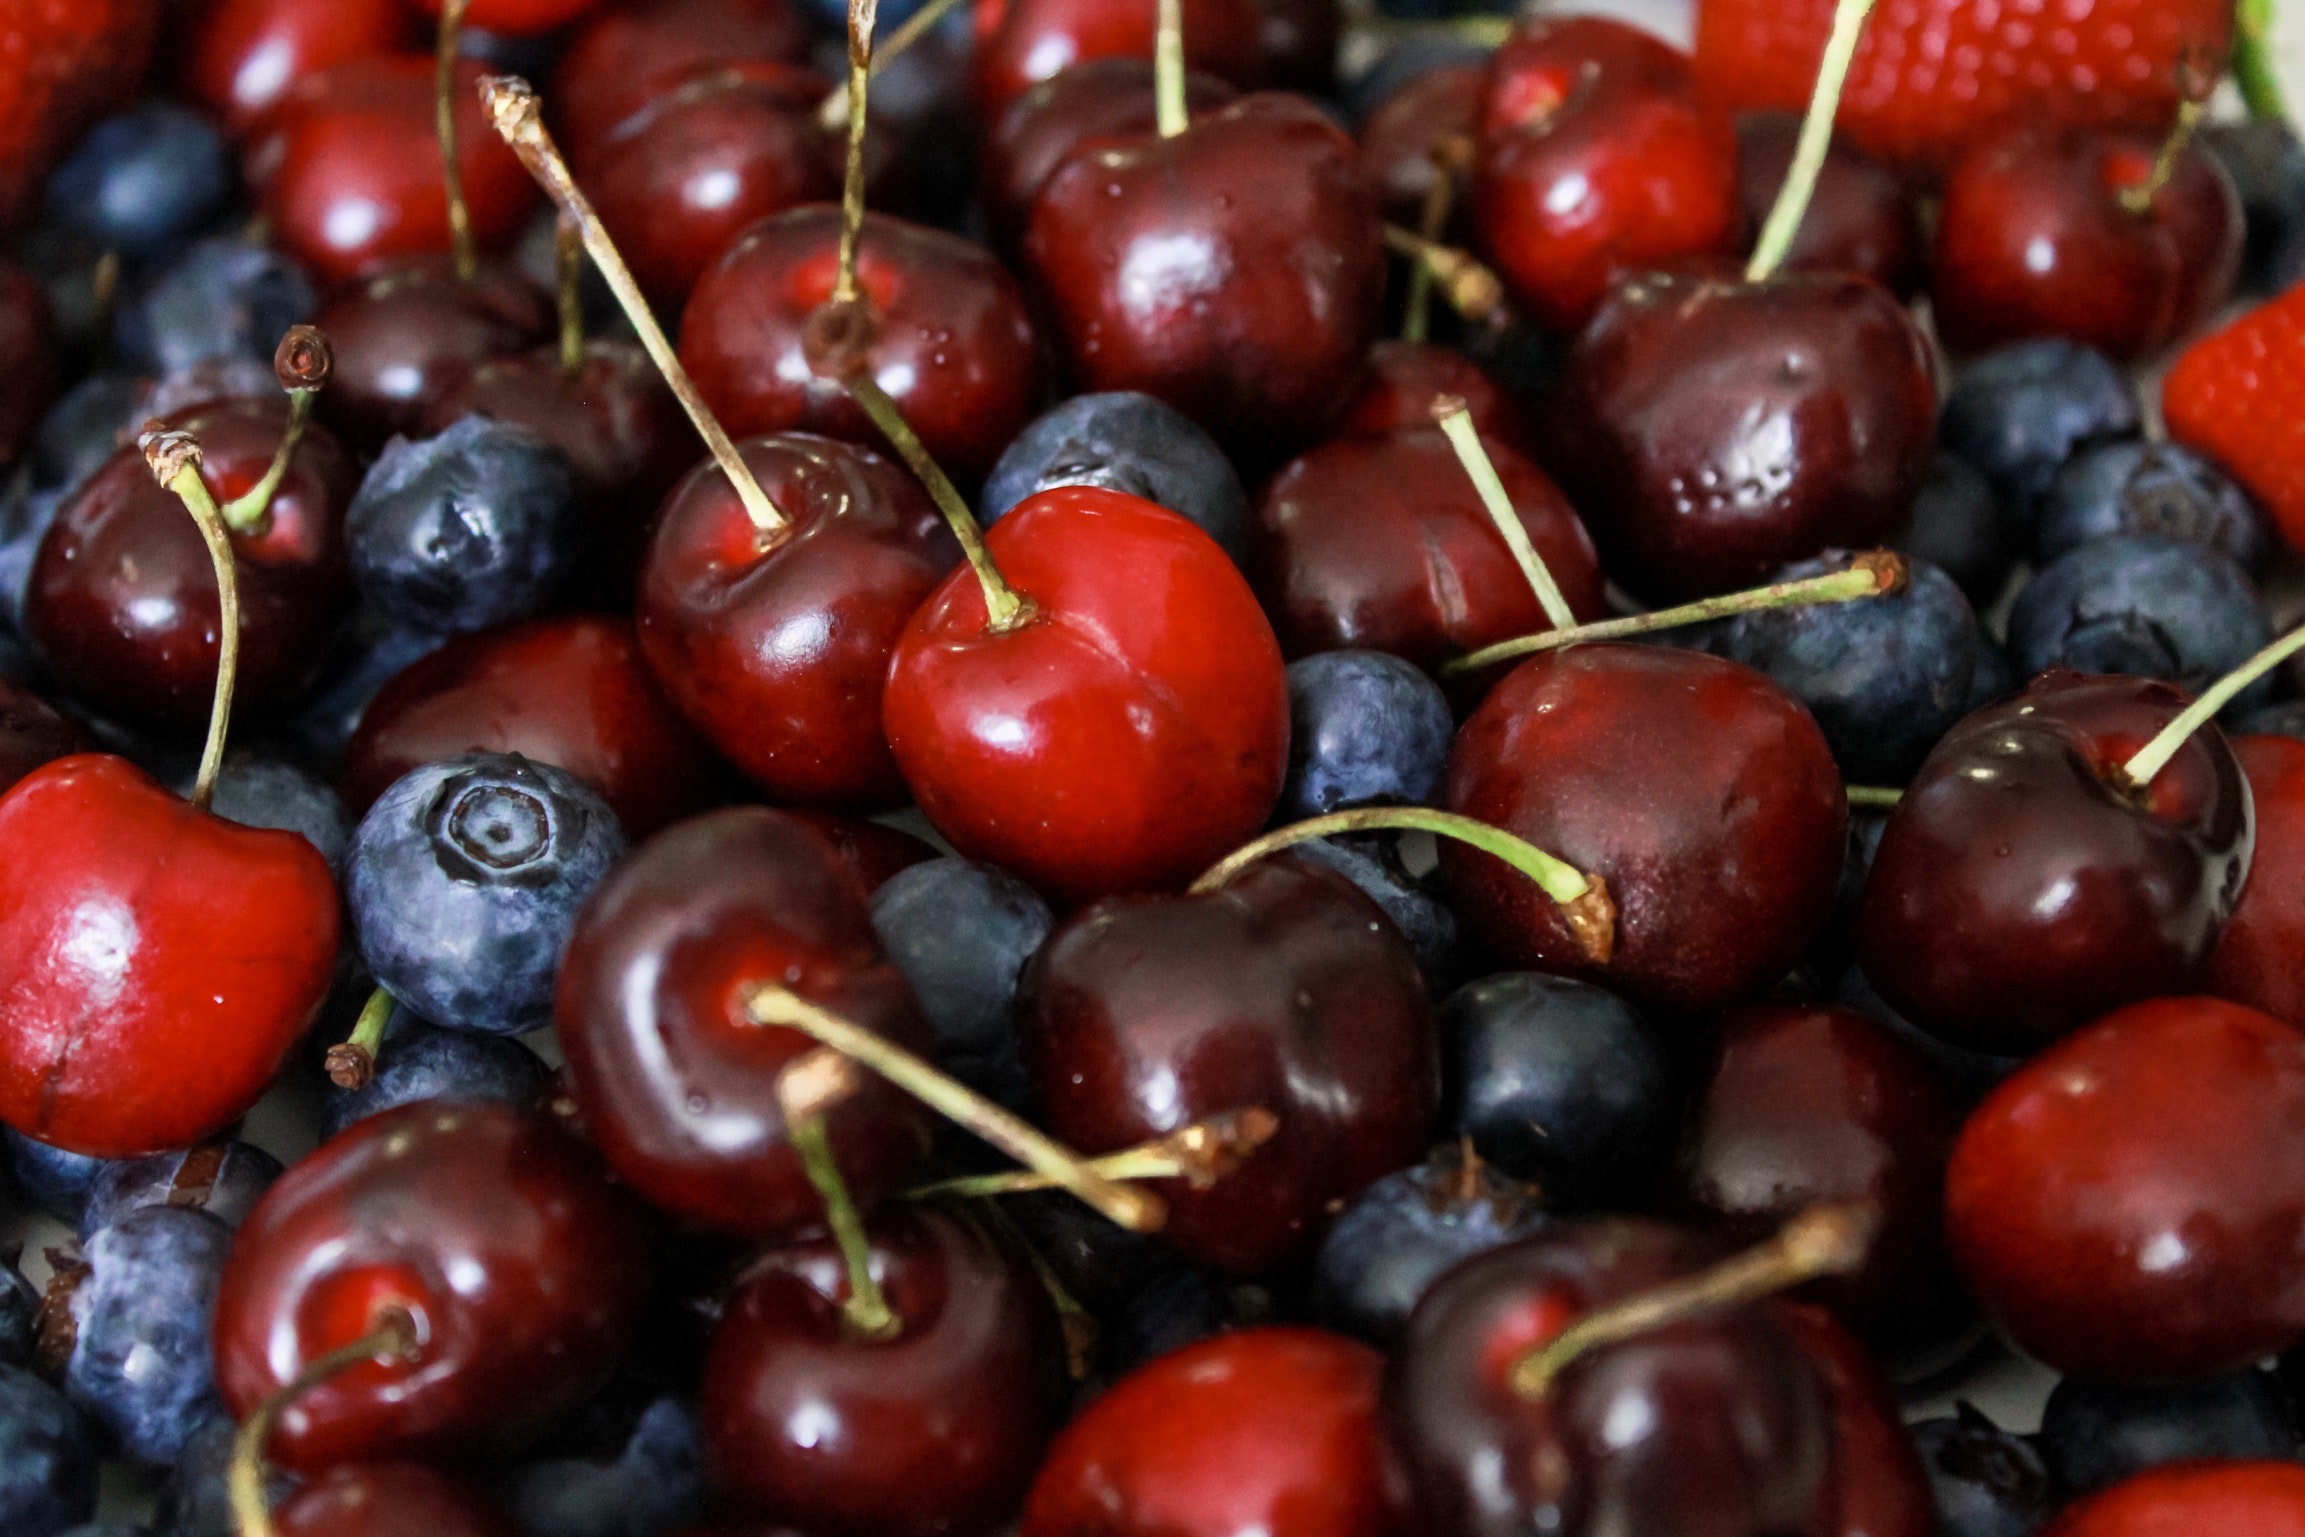
natural foods, food, fruit, cherry, black cherry, berry, cranberry, plant, superfood, local food, tree, chinese hawthorn, woody plant, produce, lingonberry, chokecherry, Garcinia indica, hawthorn, acerola, acerola family, frutti di bosco, drupe, jujube, plum, flowering plant, prunus, accessory fruit, flower